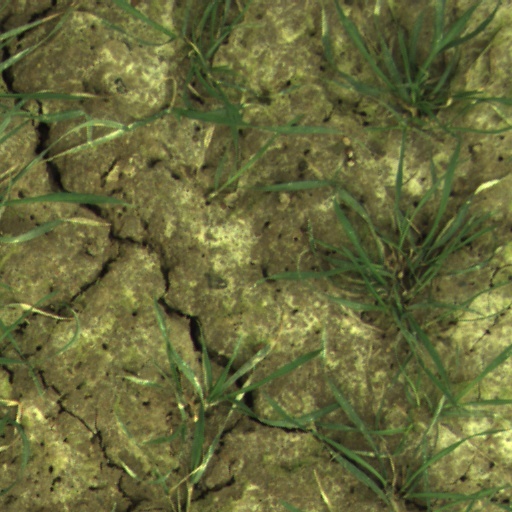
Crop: wheat